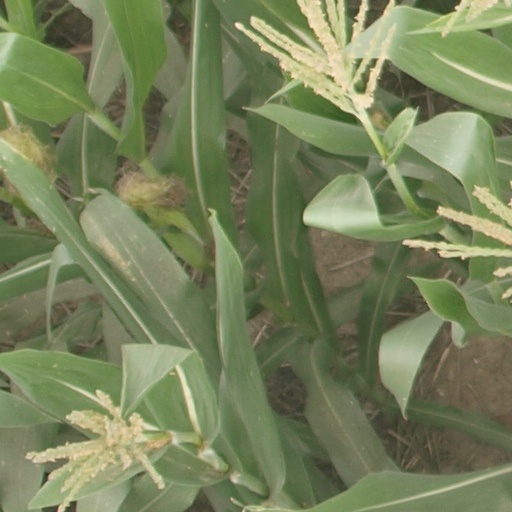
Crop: maize; corn